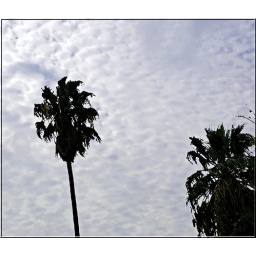
palm tree in clouds